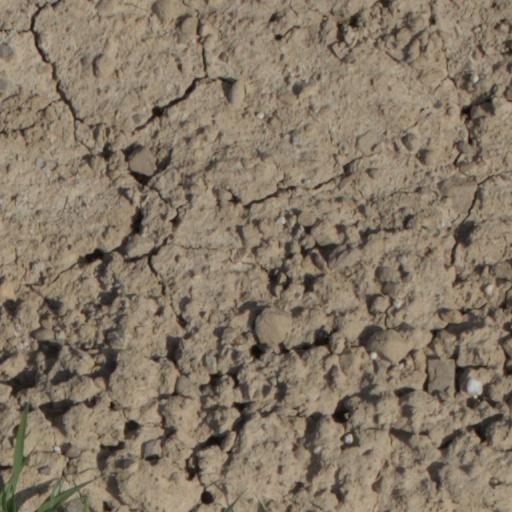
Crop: wheat